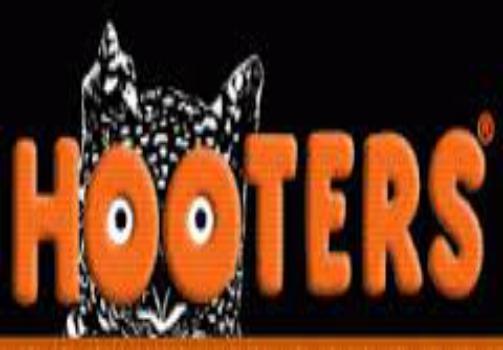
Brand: Hooters
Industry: Leisure